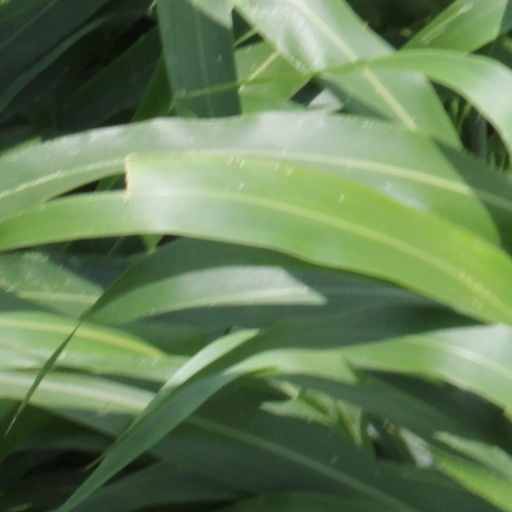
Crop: sorghum